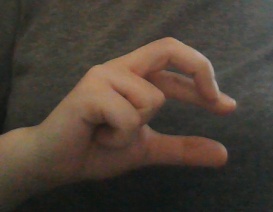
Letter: thal